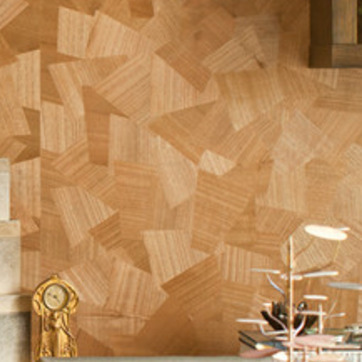
Material: wallpaper